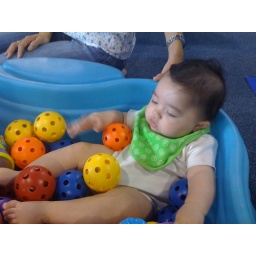
Noah in tub of balls